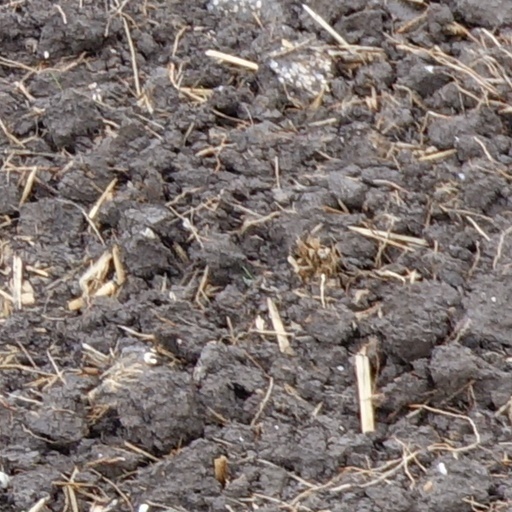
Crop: wheat